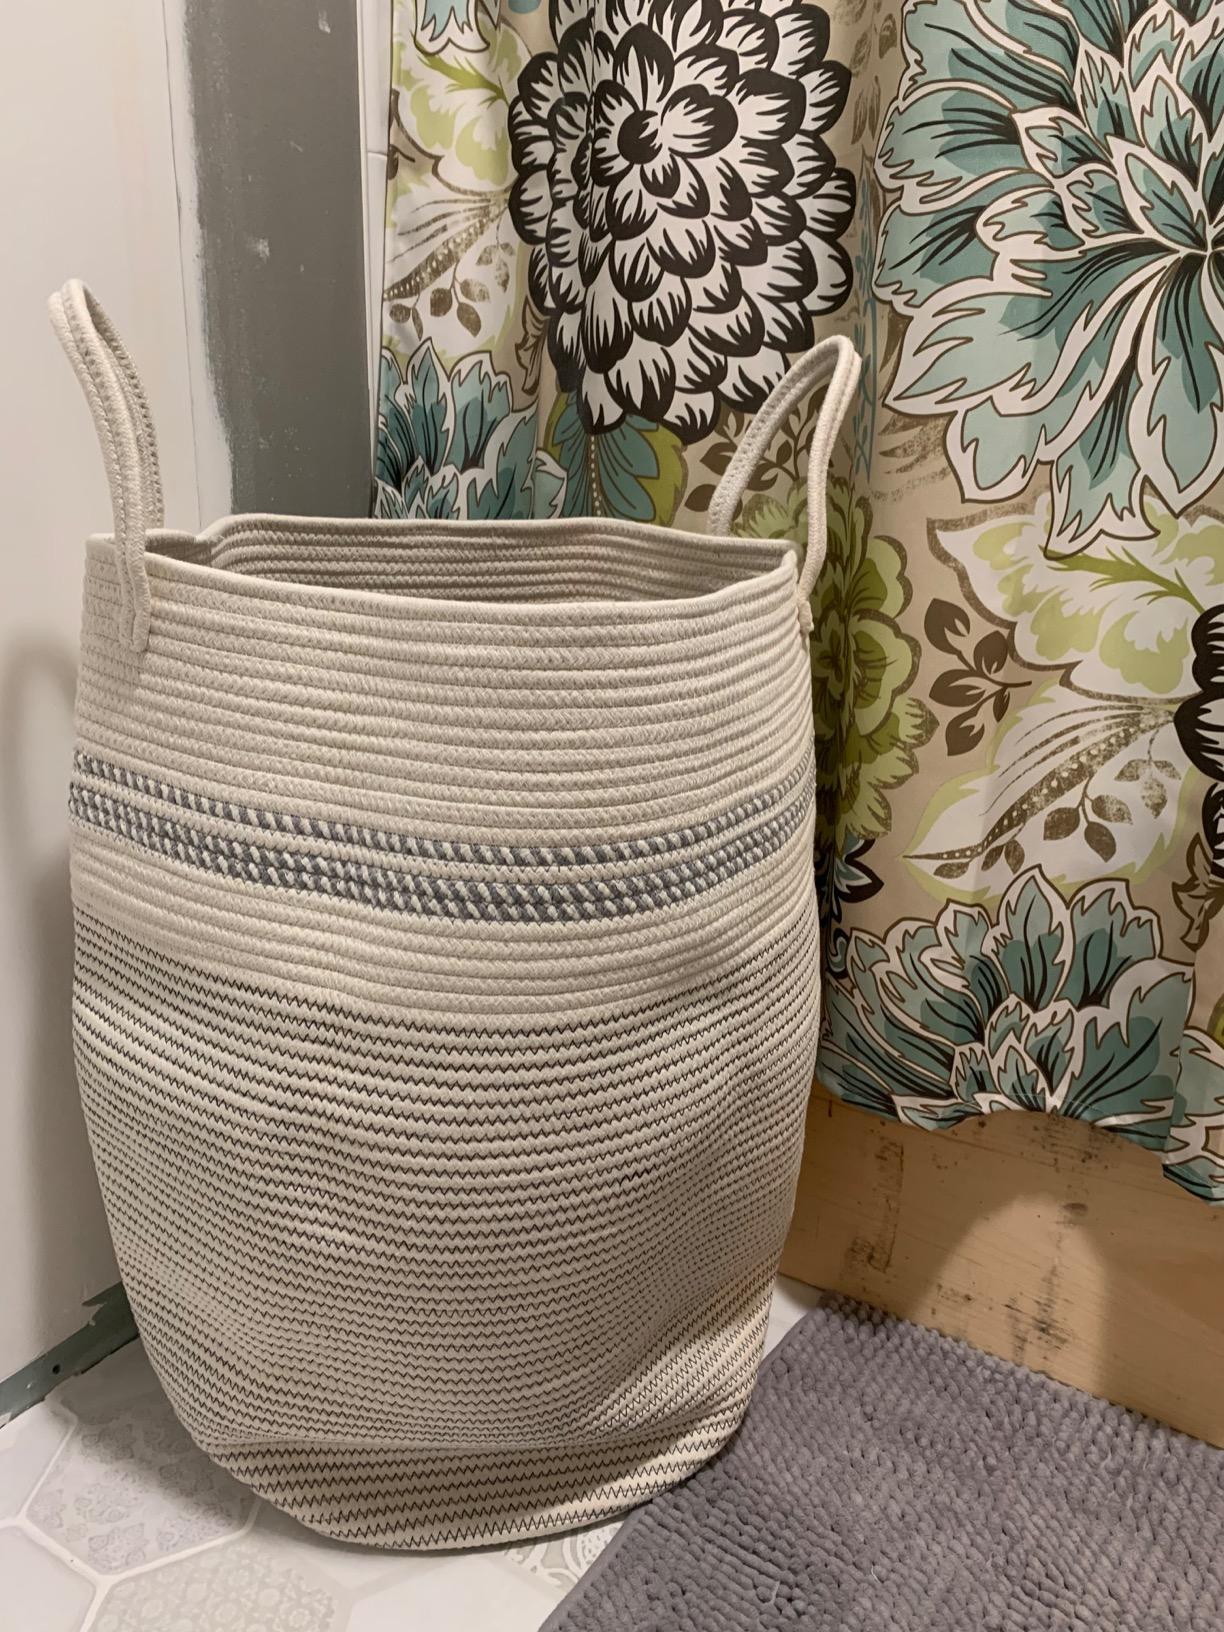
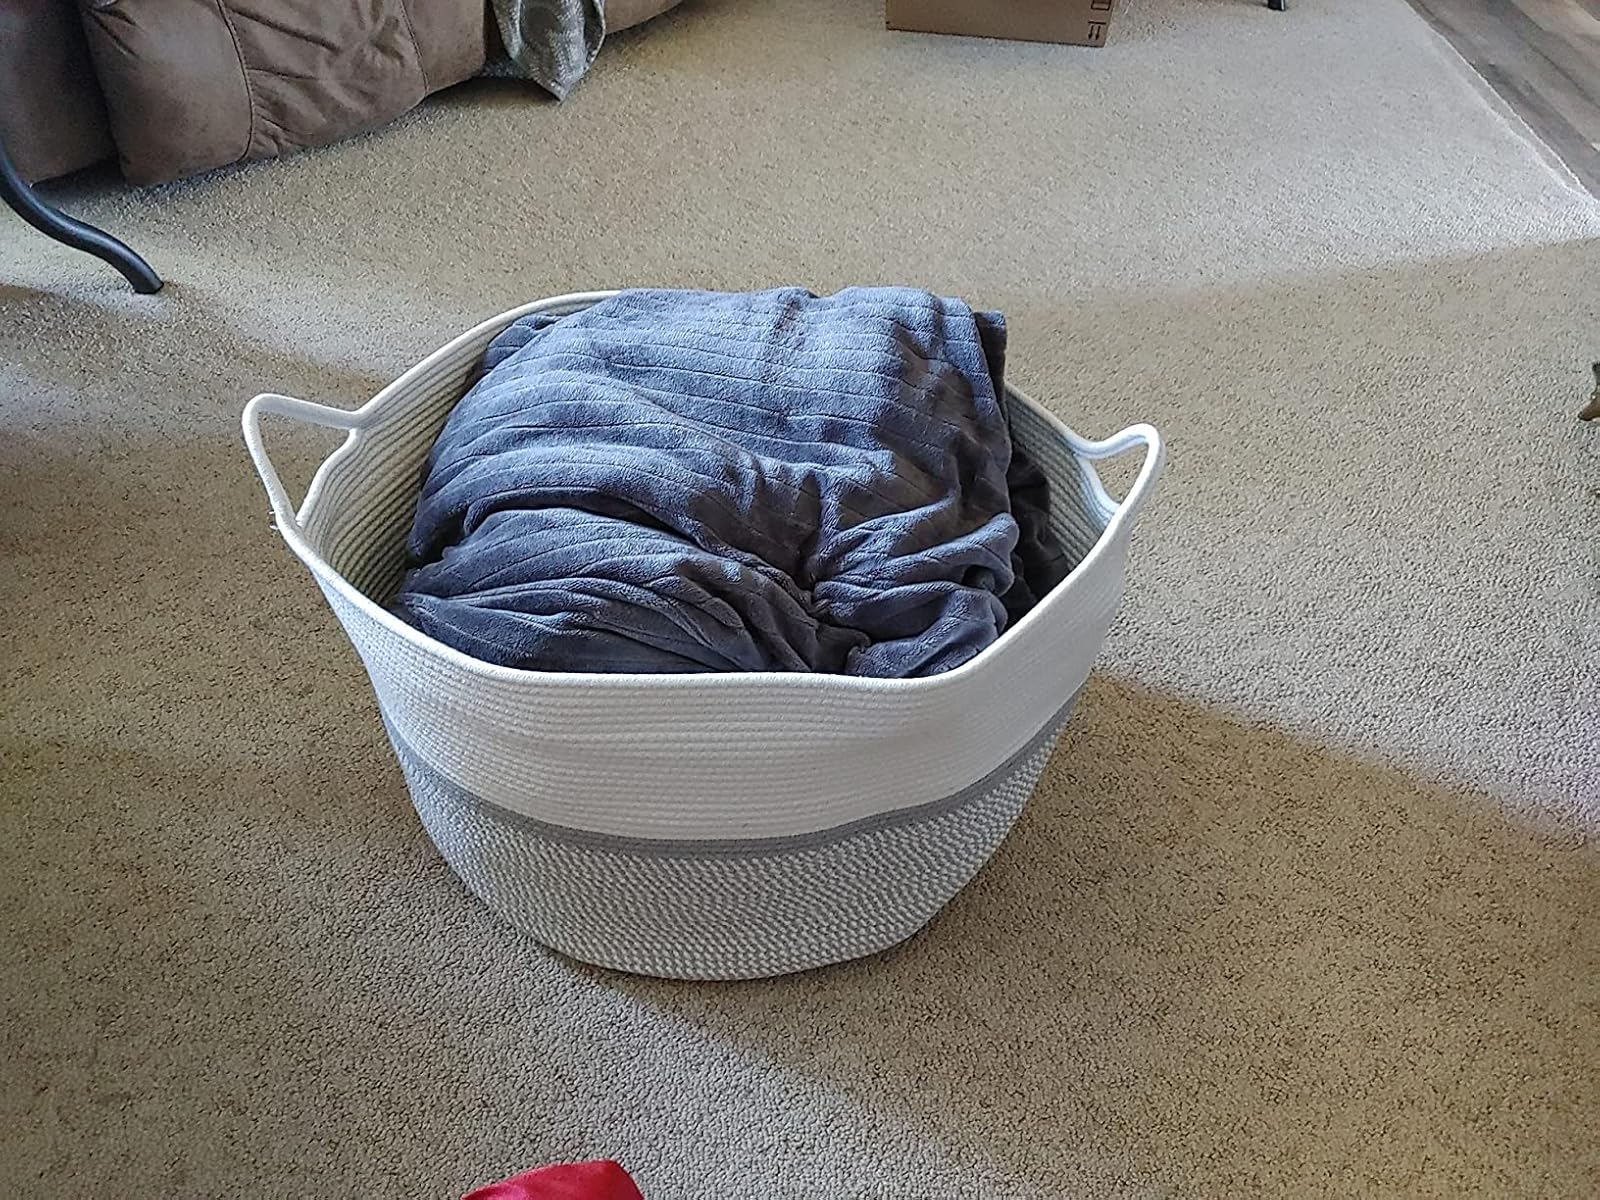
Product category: items_hamper
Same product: no